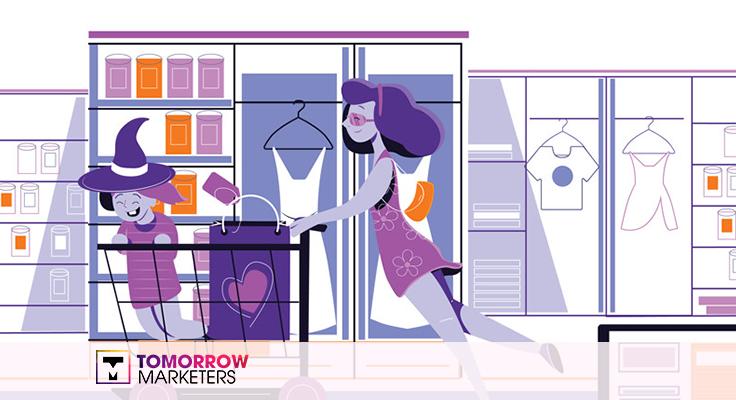
có một cái túi màu tím ở bên cạnh bé gái